Anna Gunn

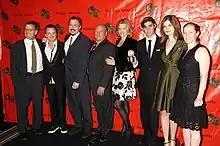
The cast and crew of "Breaking Bad" at the Peabody Awards in 2009

Gunn starred as Skyler White in the AMC drama series "Breaking Bad", for which she was nominated for the Primetime Emmy Award for Outstanding Supporting Actress in a Drama Series in 2012, 2013 and 2014, winning in 2013 and 2014. In August 2013, she wrote an op-ed piece for "The New York Times" examining the public dislike directed toward her character.